Iron County, Michigan

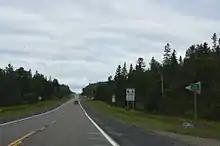
Entering Iron County on US 2 / US 141

In 2020, its population was 11,631. The 2010 United States census indicates Iron County had a population of 11,817. This decrease of 1,321 people from the 2000 United States census represents a 10.1% population decrease. In 2010 there were 5,577 households and 3,284 families in the county. The population density was . There were 9,197 housing units at an average density of . 97.1% of the population were White, 2.9% Native American, 0.3% Asian, 0.1% Black or African American, 0.2% of some other race and 1.4% of two or more races; 1.4% were Hispanic or Latino (of any race). Culturally, 14.3% were of German, 11.5% Finnish, 11.3% Italian, 8.6% French, French Canadian or Cajun, 8.0% Swedish, 6.5% English, 5.8% American and 5.4% Irish ancestry.